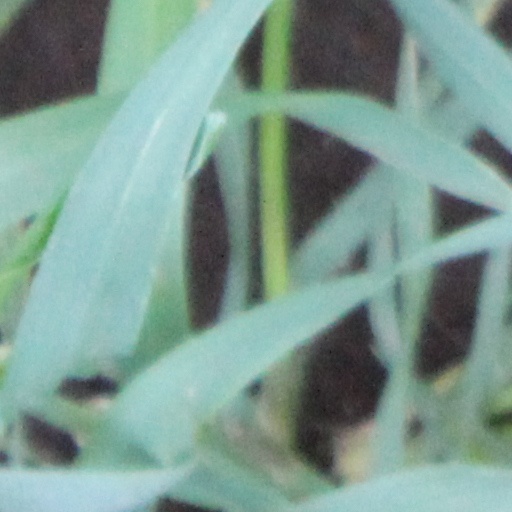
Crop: wheat